Dietwil

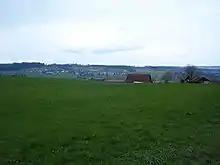
Fields around Dietwil

Dietwil has an area, , of . Of this area, or 72.5% is used for agricultural purposes, while or 17.1% is forested. Of the rest of the land, or 8.9% is settled (buildings or roads), or 1.6% is either rivers or lakes and or 0.2% is unproductive land.